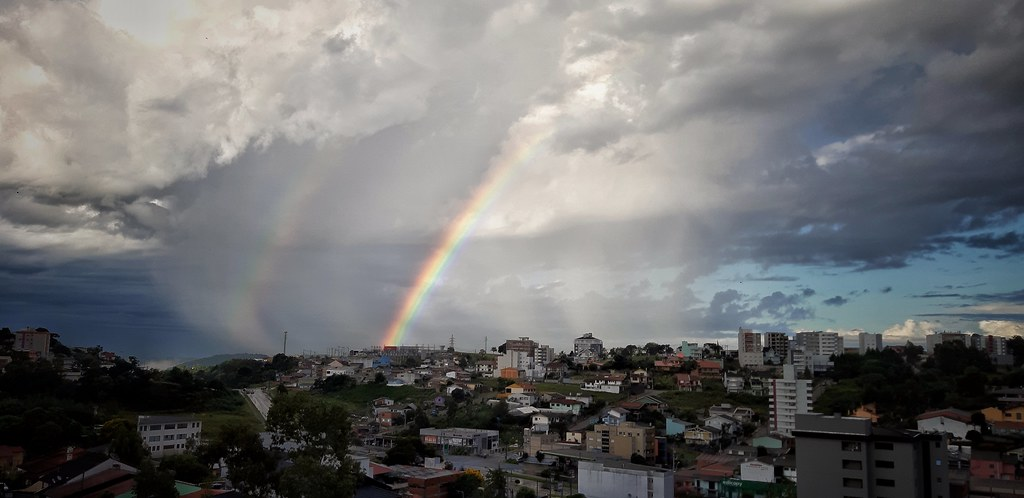
Fire: no
Smoke: no